The Runner (TV series)

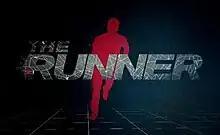
Logo used for the first season.

The Runner is a reality series on the streaming service go90. The show has five "Chaser Teams" of two people each chasing down the runner around the United States of America in 30 days. The viewers have the opportunity to also win money by answering questions and/or befriending chasers. Every second the prize money goes up starting at $15,000 on July 1, 2016 and ending with $500,000 on July 30, 2016. The Runner and Chase Teams start off in Richmond, Virginia.